Home video

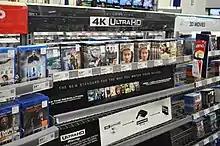
Early UHD Blu-ray release at Best Buy: A UHD Blu-ray disc player was also released.

Blu-ray is a digital optical disc data storage format, designed to supersede the DVD format, and is capable of storing several hours of video in high definition (HDTV 720p and 1080p). The main application of Blu-ray is as a medium for video material such as feature films and for the physical distribution of video games. The plastic disc is the same size as DVDs and compact discs.